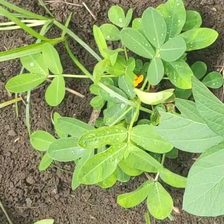
Weed species: Sicklepod_(Senna obtusifolia)